Laura Robson

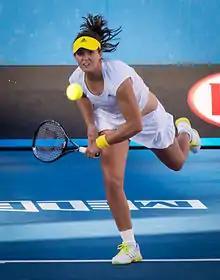
Laura Robson at the 2013 Australian Open

Robson came through three rounds of qualifying at the Australian Open, beating Melanie Oudin, Anna Floris and Olga Savchuk to advance to the main draw for the first time. She lost to 13th seed Jelena Janković in the first round.